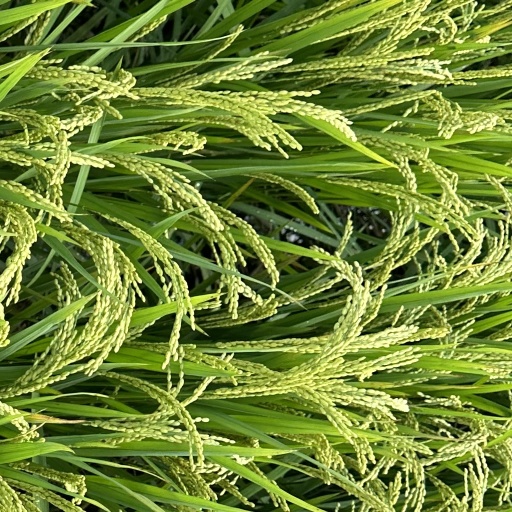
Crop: rice